Toronto Eaton Centre

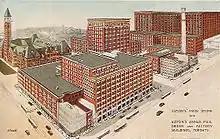
The view northwest from Yonge and Queen Streets at the various Eaton's buildings in 1920, demonstrating the extent of Eaton's landholdings on the current site of the Eaton Centre.

Timothy Eaton founded a dry goods store on Yonge Street in the 19th century that revolutionized retailing in Canada and became the largest department store chain in the country. By the 20th century, the Eaton's chain owned most of the land bounded by Yonge, Queen, Bay and Dundas streets, with the notable exceptions of Old City Hall and the Church of the Holy Trinity. The Eaton's land, once the site of Timothy Eaton's first store, was occupied by Eaton's large Main Store, the Eaton's Annex and a number of related mail order and factory buildings. As the chain's warehouse and support operations were increasingly shifting to cheaper suburban locales in the 1960s, Eaton's wanted to make better use of its valuable downtown landholdings. In particular, the chain wanted to build a massive new flagship store to replace the aging Main Store at Yonge and Queen streets and the Eaton's College Street store a few blocks to the north.